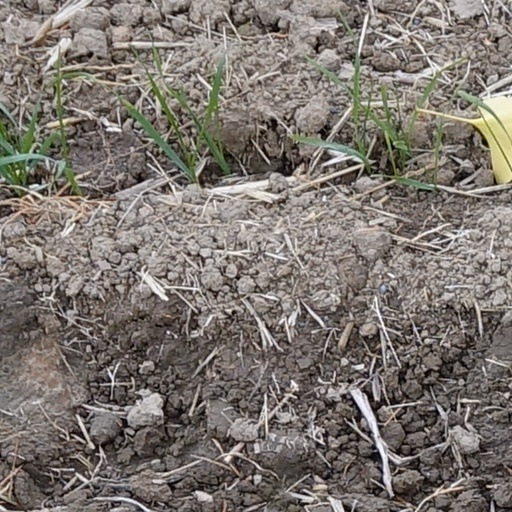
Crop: wheat